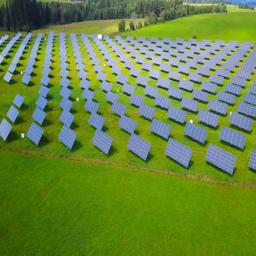
aerial footage - solar panels spread across a solar farm